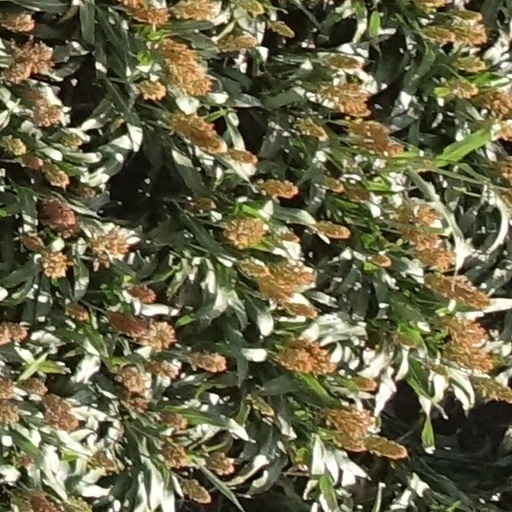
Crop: sorghum